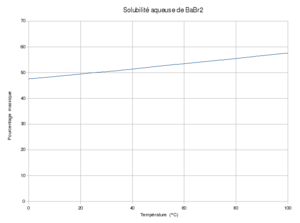
Solubilité aqueuse du bromure de baryum
Le dibromure de baryum est un composé cristalin composé de deux bromure et d'un baryum.